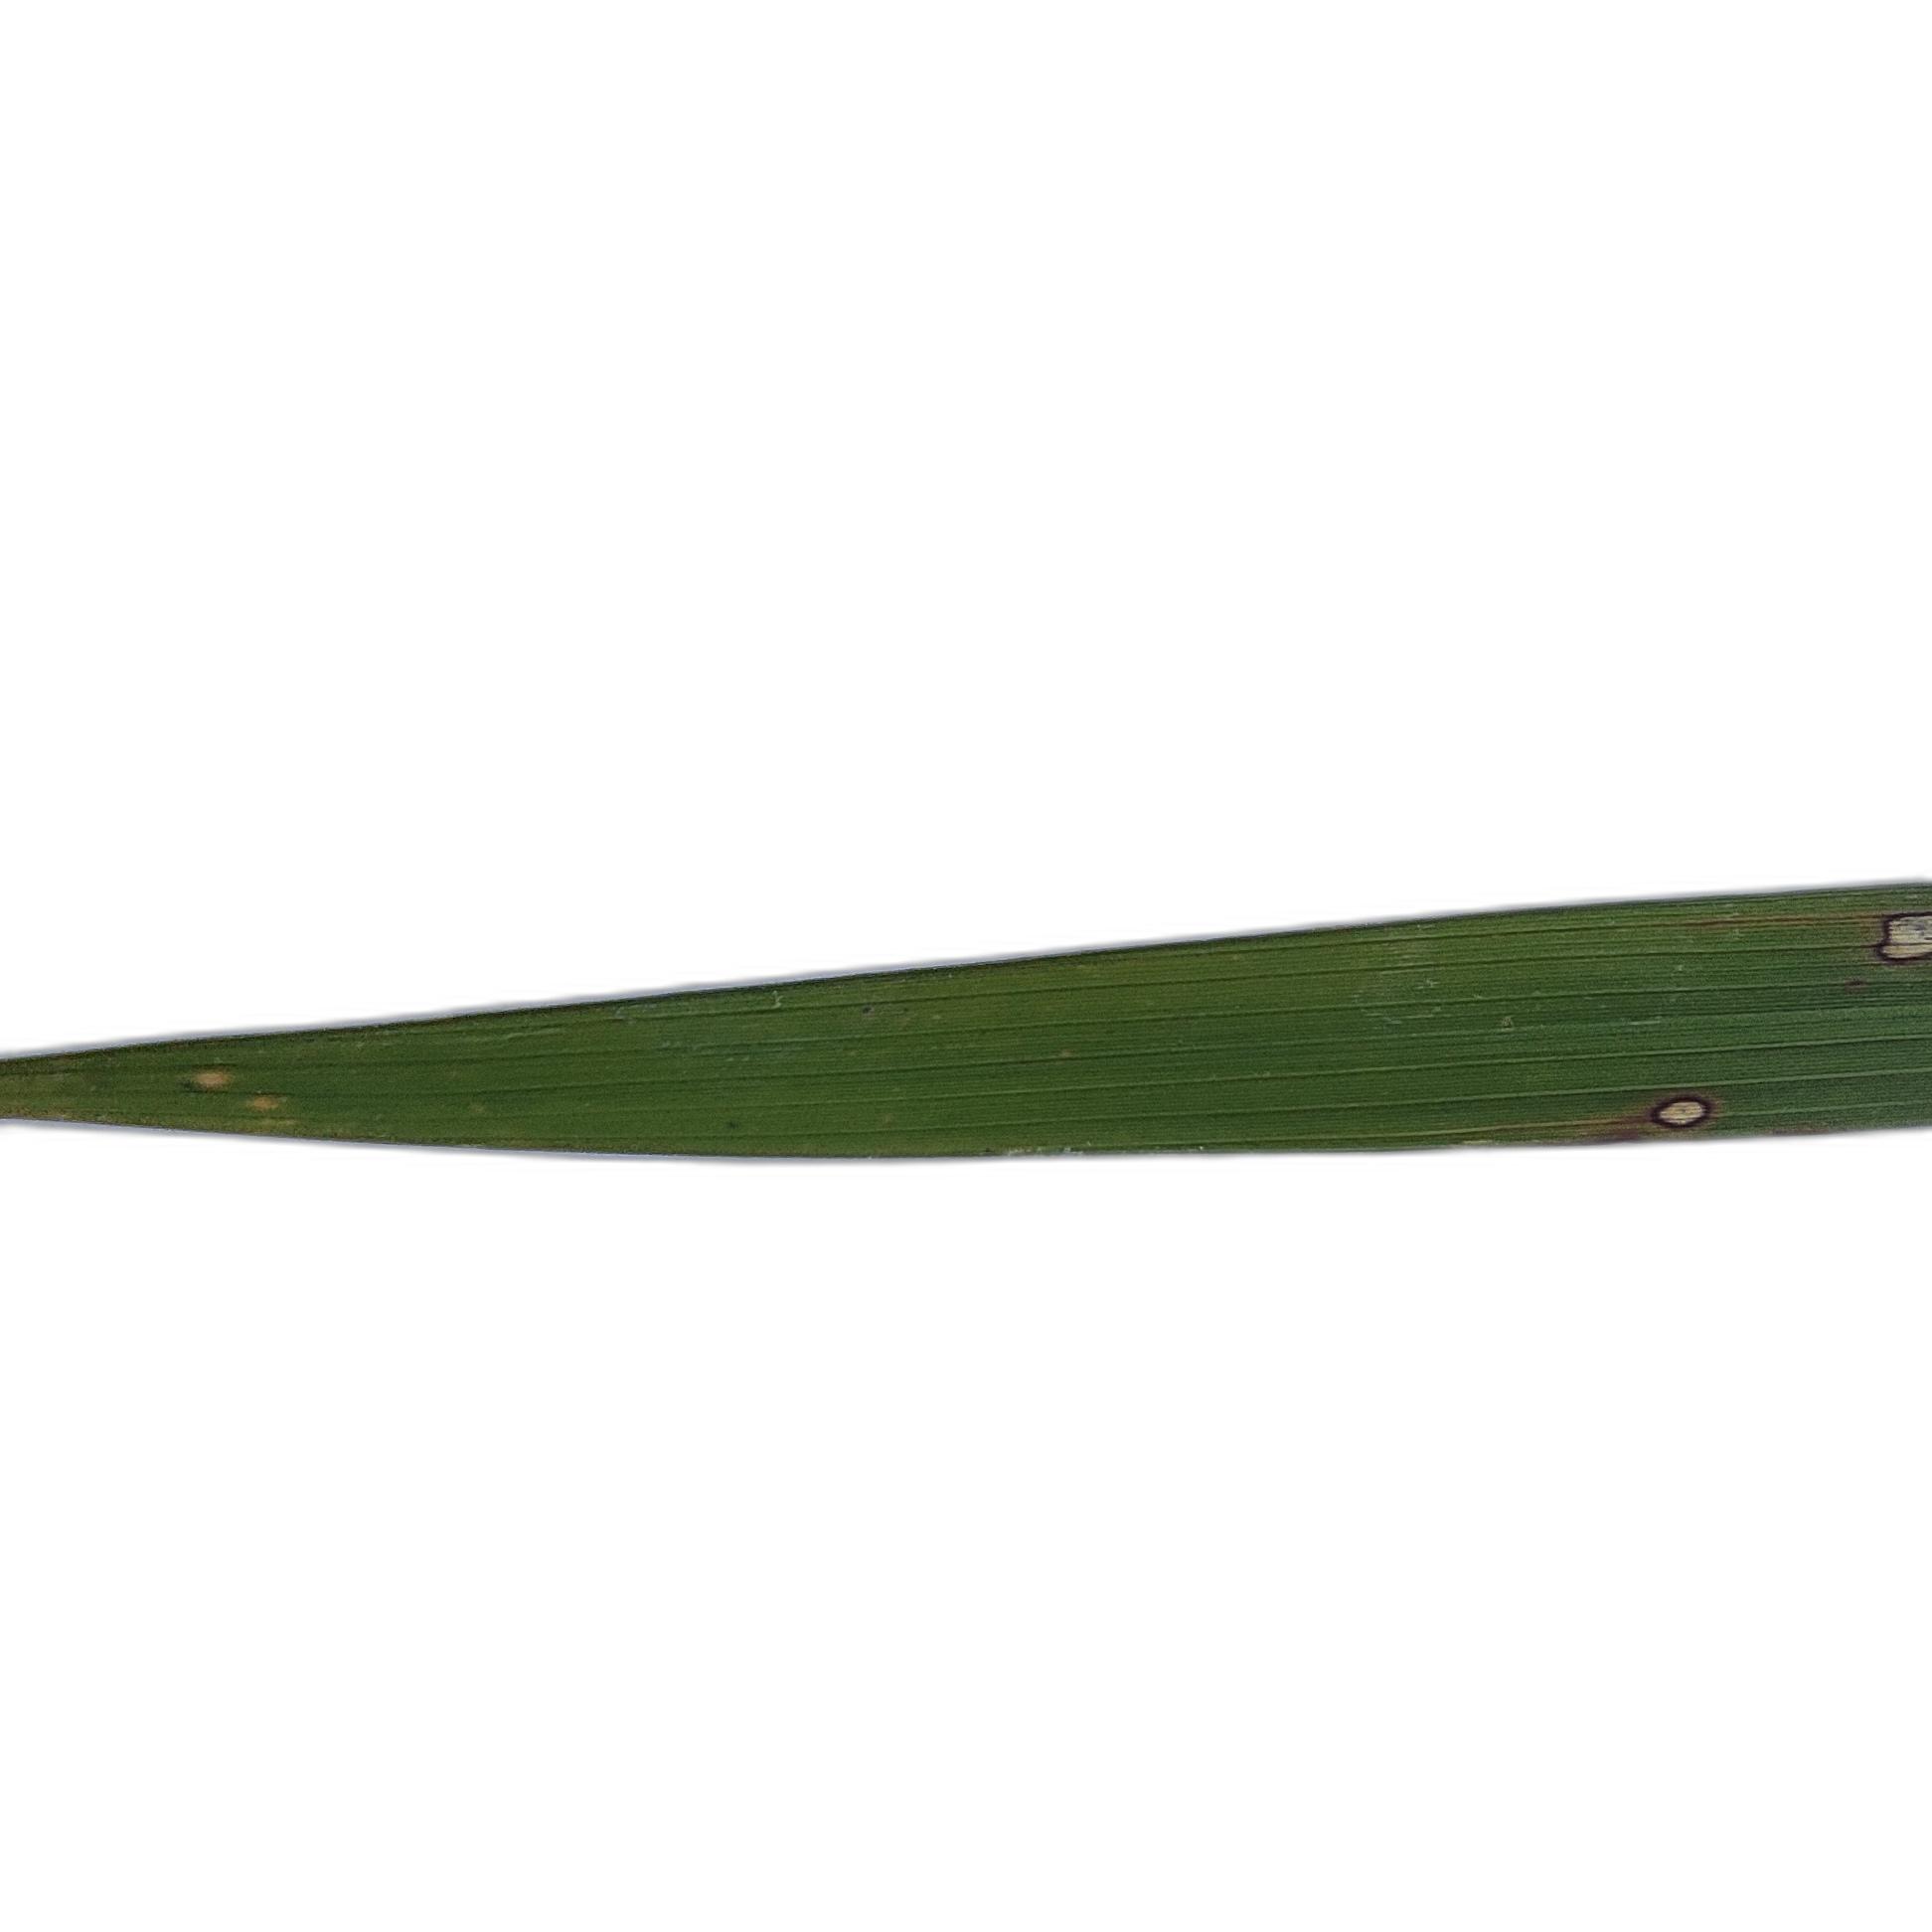
Label: Rice Blast